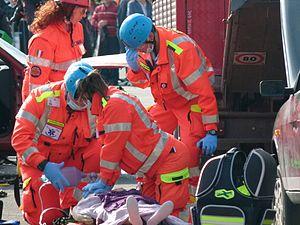
Un masque chirurgical est un masque respiratoire à usage unique conçu pour limiter la propagation vers l'environnement très proche des germes depuis la bouche, le nez et les voies respiratoires de la personne qui le porte, en retenant les gouttelettes respiratoires dans un écran filtrant non tissé pouvant comporter une couche imperméable. Ainsi la contamination microbienne de l'entourage immédiat du porteur du masque est significativement restreinte. Toutefois l'efficacité de son action dépend de sa conception, de sa fabrication, de son ajustement et se réduit énormément après un port de quelques heures : il faut alors le jeter dans un récipient approprié.
Un ambulancier est un professionnel de santé, il exerce son activité au sein d’une entreprise privée de transport sanitaire ou d’un établissement de santé. Il assure, sur prescription médicale ou en cas d’urgence médicale, la prise en charge et le transport de malades, de blessés ou de parturientes, dans des véhicules de transport sanitaire adaptés pour des raisons de soins ou de diagnostic.